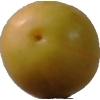
Label: cherry_wax